2014 Cowdenbeath by-election

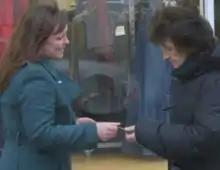
SNP candidate Natalie McGarry (left) introduces herself to a constituent whilst campaigning

The 2014 Cowdenbeath by-election was a by-election held for the Scottish Parliament constituency of Cowdenbeath on 23 January 2014.